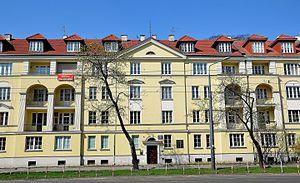
Władysław Szpilman « Władek », né le 5 décembre 1911 à Sosnowiec en Pologne et mort le 6 juillet 2000 à Varsovie, est un pianiste, auteur et compositeur juif polonais. Interprète talentueux et compositeur prolifique, il mène une longue carrière de concertiste, et occupe des fonctions de responsabilité à la radio polonaise.